16th Army (RSFSR)

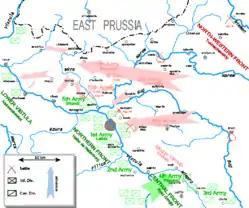
The Battle of Warsaw before the Polish counterattack, 16th Army positions are east of the city

Between July 4 and 23, the army fought in the July Offensive, the renewed Soviet offensive in the war. During the offensive, the army rapidly advanced through Belarus, capturing Igumen, Bobruisk, Minsk, Baranovichi, Slonim, and Vawkavysk. On July 25, the Soviet attack on Warsaw began, culminating in the Battle of Warsaw. The 16th Army continued to advance westward, and on the night of August 1, the army attacked Polish general Wladyslaw Sikorski's Polesie Group at Brest-Litovsk after crossing the Western Bug, and captured the town, breaching the fourth and final Polish defensive line in front of Warsaw. The army was unable to exploit its success by quickly advancing on Warsaw, however, because a counterattack by Sikorski in the first week of August threw it back across the Western Bug.